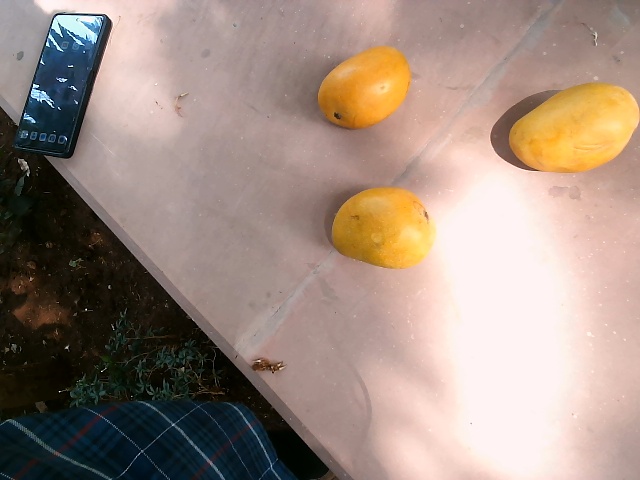
Label: Ripe_Mango